Heraeus

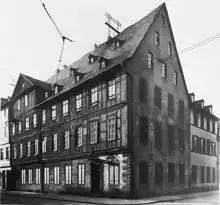
The Einhorn Pharmacy in Hanau

Since the end of the 18th century, Hanau was a town of goldsmiths and platinum had been processed in the town for the production of jewelry. Goldsmiths had extreme difficulty processing platinum due to its toughness and high melting point of 1770 degrees Celsius. Until a melting process was discovered, platinum could only be processed by using complex forging processes using the white-hot metal. In 1851, at the age of 24, the pharmacist and chemist Wilhelm Carl Heraeus took over the Einhorn Pharmacy from his father Esay Heraeus (1785-1830).